Alan Wake

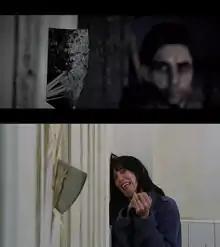
"Alan Wake" includes many references to works of popular culture. This cutscene directly alludes to a famous scene from "The Shining".

"Alan Wake" was influenced by and often alludes to certain films, TV shows and books, as well as paying homage to a number of artists and works. Remedy has explained the shared themes and ideas between the game and other existing works of popular culture as "taking something familiar to people as an element, and building something of your own, and hopefully something [that is] unique in games, but still familiar from other forms of entertainment."